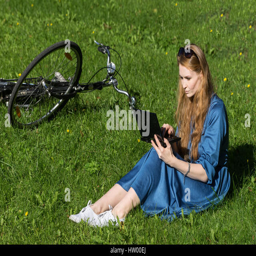
woman and vintage bicycle , laptop , green lawn , summer .